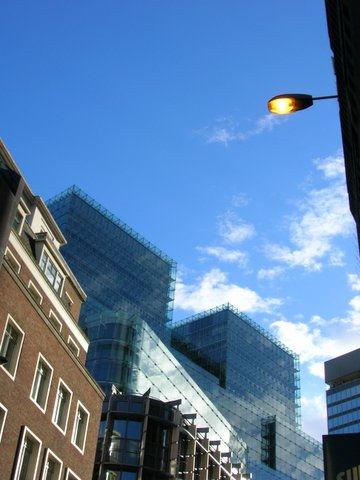
Weather: sun or clear